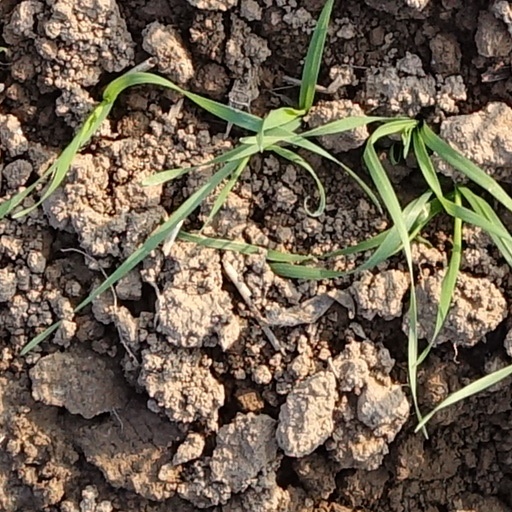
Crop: wheat